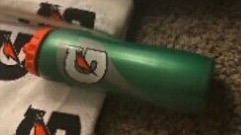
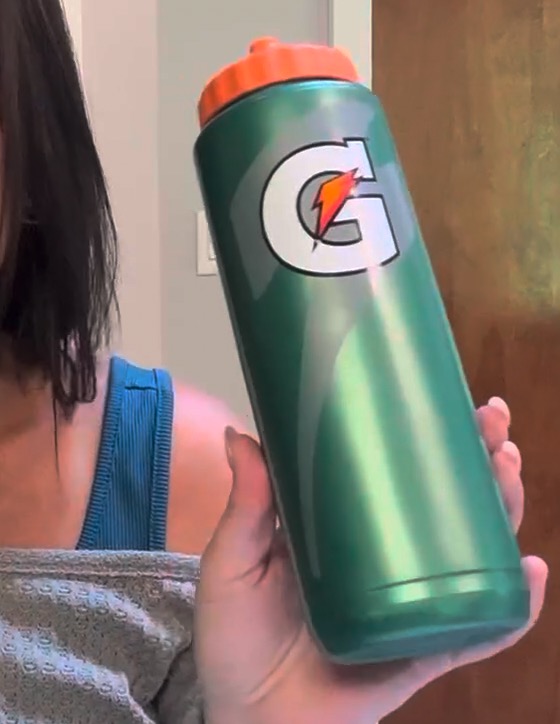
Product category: misc
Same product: yes